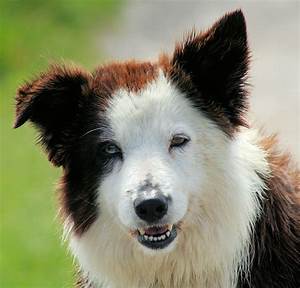
Label: dog